Blaise Matuidi

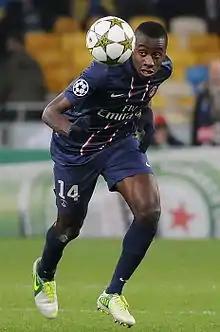
Matuidi playing for Paris Saint-Germain in 2012

Blaise Matuidi (born 9 April 1987) is a French former professional footballer who played as a midfielder. He most notably played for Paris Saint-Germain, Juventus, and the France national team, with whom he won the 2018 FIFA World Cup.